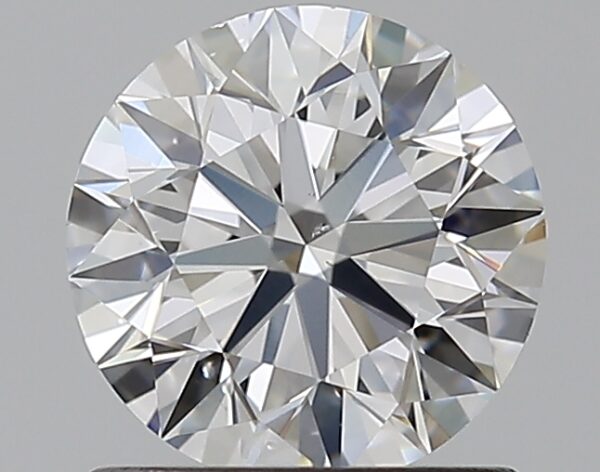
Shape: round
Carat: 0.9
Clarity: VS2
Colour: E
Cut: EX
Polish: EX
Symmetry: EX
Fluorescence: M
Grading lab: GIA
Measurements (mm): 6.13 x 6.17 x 3.86